Naval Base Point Loma

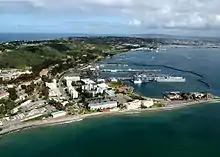
Aerial view of Naval Base Point Loma

Submarine Group, San Diego was established in 1946, and Submarine Flotilla 1 was activated in 1949. In 1959 Fort Rosecrans was turned over to the United States Navy. The Navy Submarine Support Facility was established in November 1963 on of the land. Bathyscaphe Trieste arrived at NEL in 1958; and modified Bathyscaphe Trieste II was based here from 1965 to 1984. On 27 November 1974 the base was re-designated a shore command, serving assigned submarines, Submarine Group Five, Submarine Squadron Three, Submarine Development Group One, the Submarine Training Facility and later, Submarine Squadron Eleven. On 1 October 1981, the base was designated as Naval Submarine Base San Diego (NAVSUBASE San Diego).